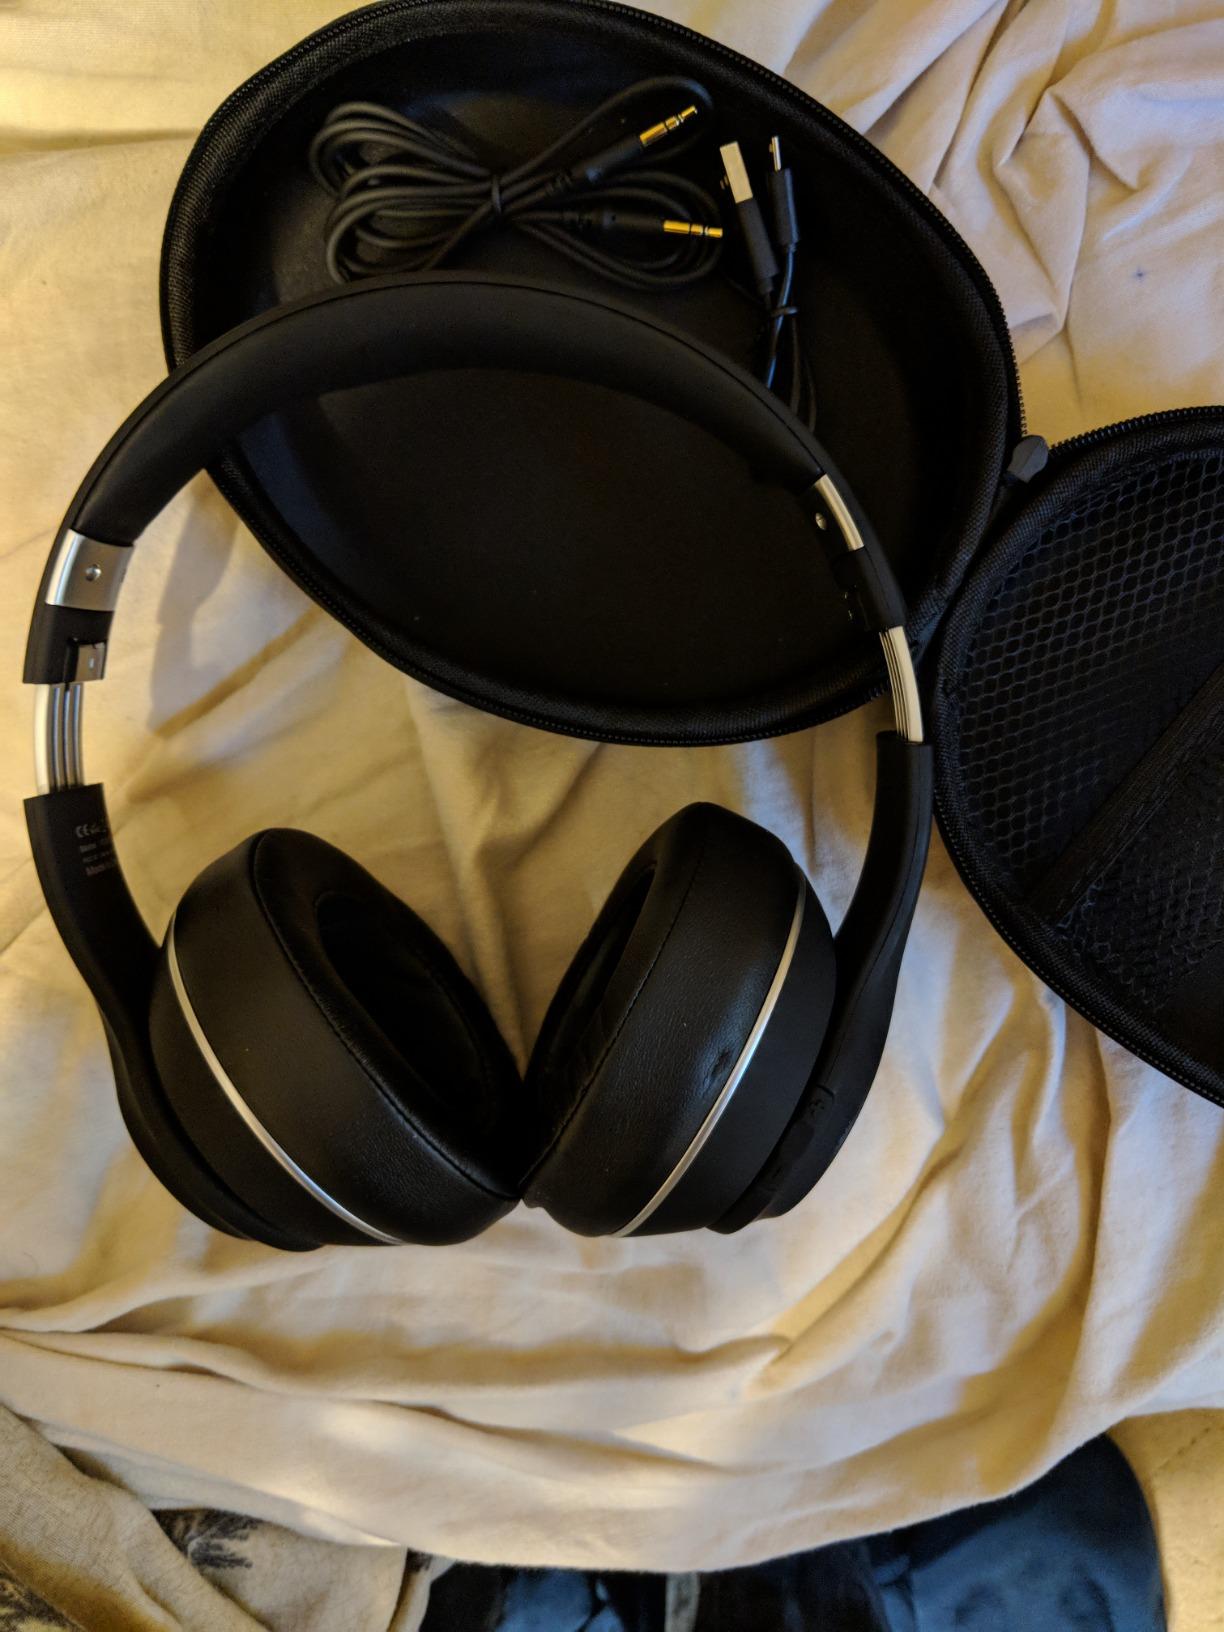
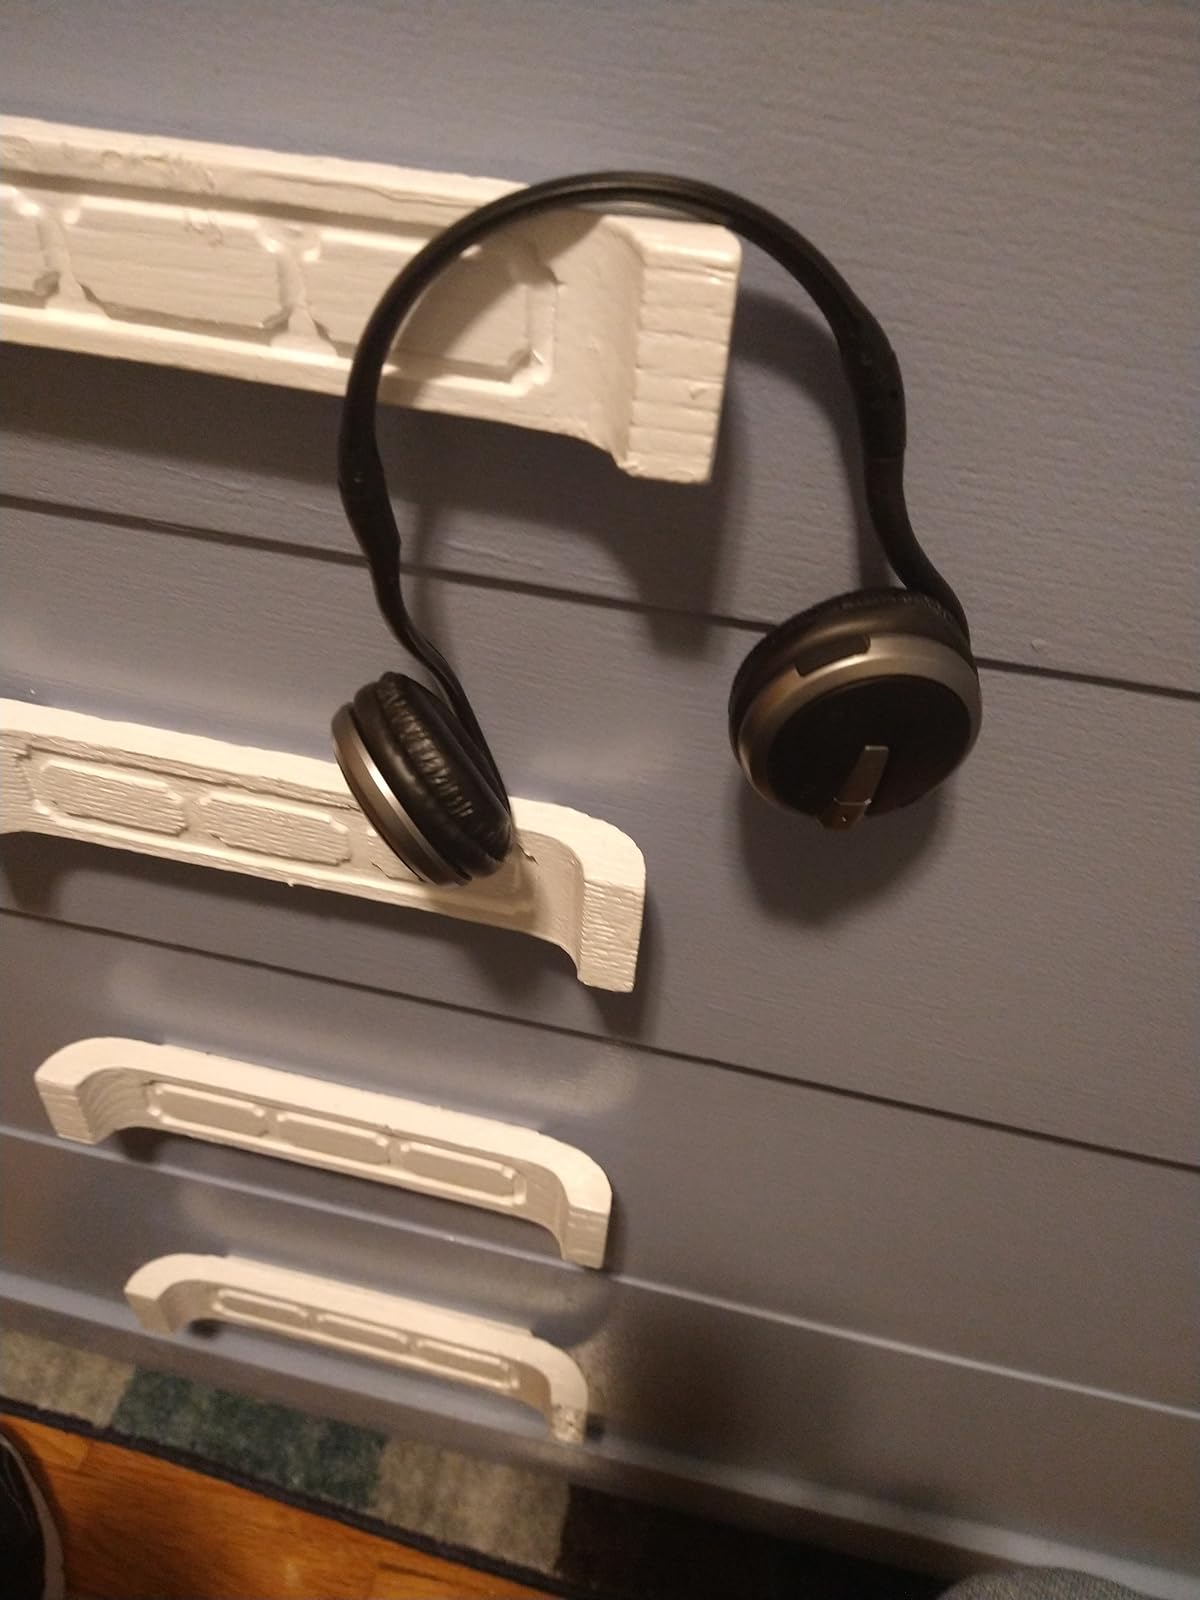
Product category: headphones
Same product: no